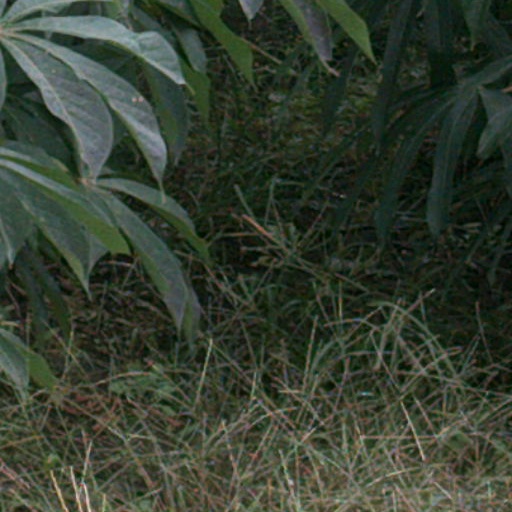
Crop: cassava